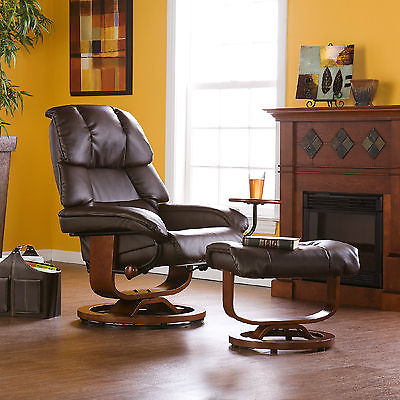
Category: chair